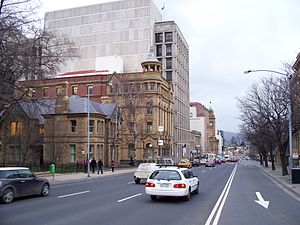
Hobart / Økonomi
Macquarie Street er Hobarts finansielle centrum.
Hobart er hovedstad og største by i den australske stat og ø Tasmanien. Byen er den mindste og sydligst beliggende af de australske statshovedstæder. Den blev grundlagt i 1803 som en straffekoloni og er Australiens næstældste hovedstad efter Sydney. Hobart ligger på det sydøstlige Tasmanien ved floden Derwent Rivers udmunding, og store dele af byen ligger på indvunden land. Byens havn er den næstdybeste naturlige havn i verden. Udsigten over byen domineres af det 1.271 meter høje Kunanyi/Mount Wellington.